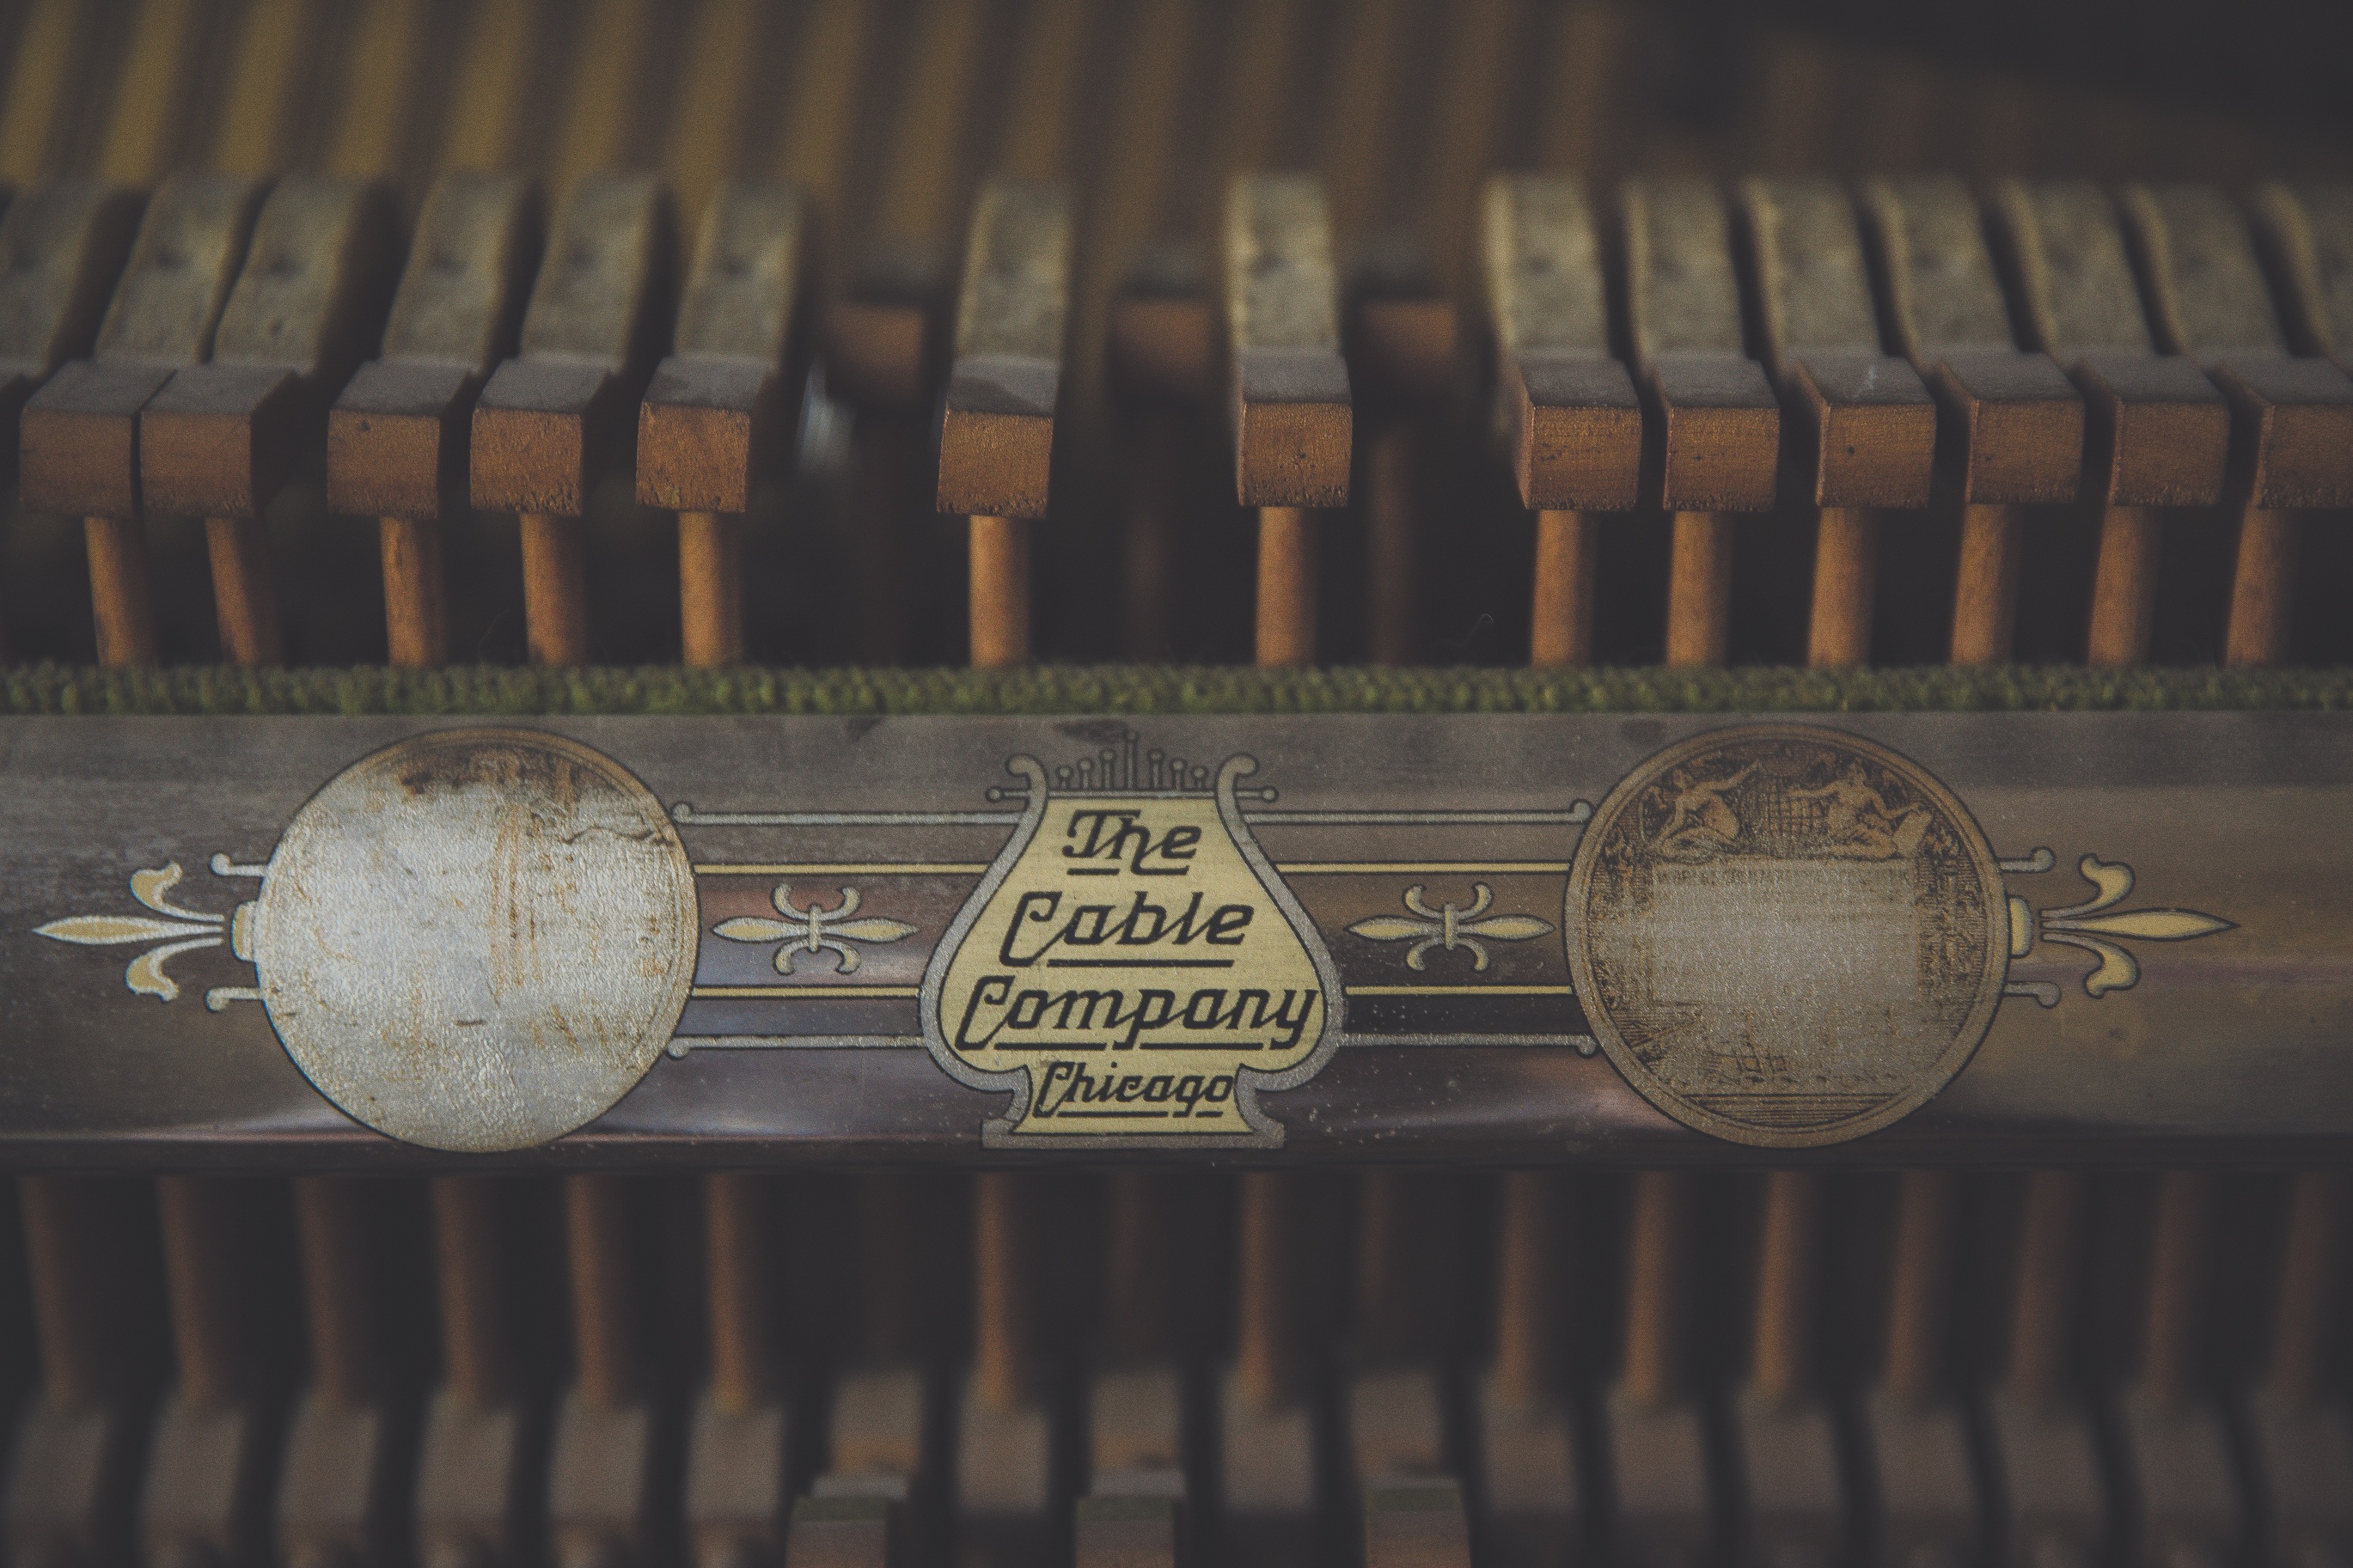
wood, vintage, retro, guitar, piano, key, musical instrument, close up, firearm, string instrument, personal computer hardware, plucked string instruments